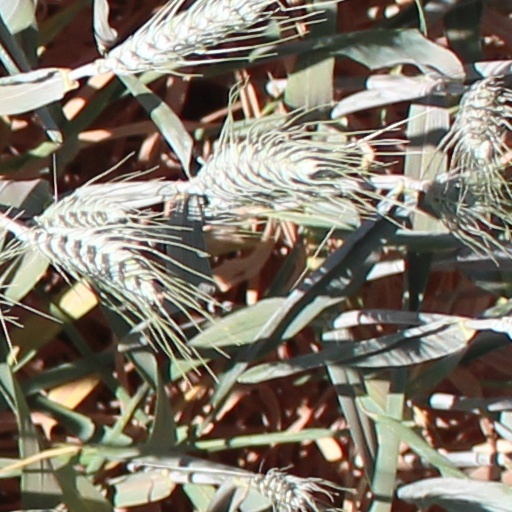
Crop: wheat